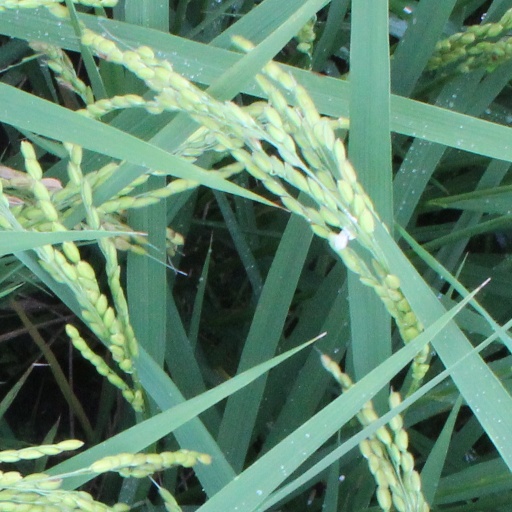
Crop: rice